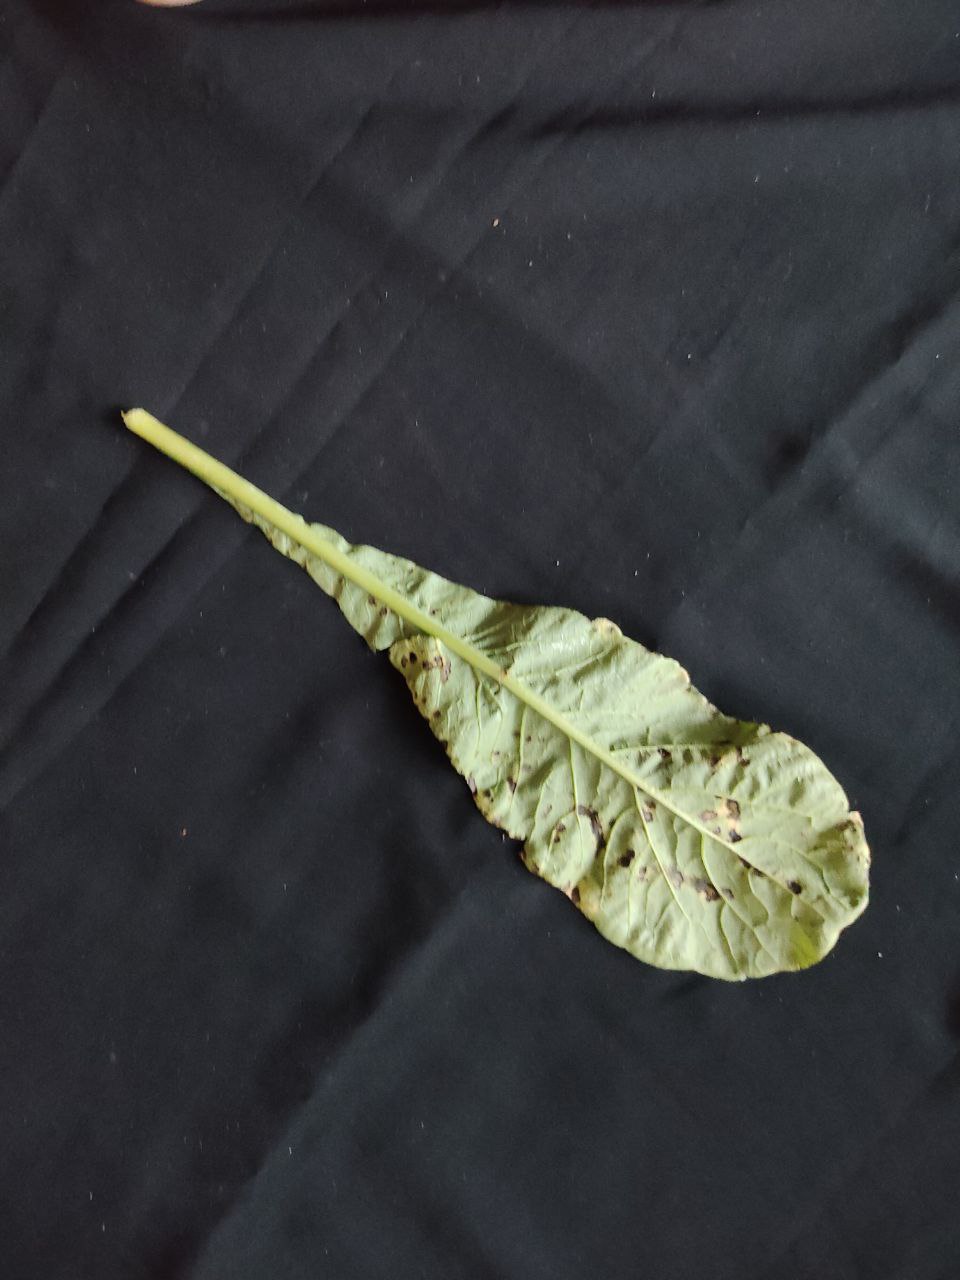
Label: Black leaf spot